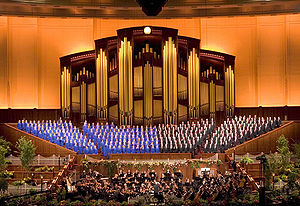
The Tabernacle Choir at Temple Square
Mormon Tarbernacle Choir med orkester
The Tabernacle Choir at Temple Square tidligere Mormon Tabernacle Choir eller Mormon Tabernakelkoret består af 360 medlemmer, alle frivillige. Koret er sponsoreret af Jesu Kristi Kirke af Sidste Dages Hellige, men er i øvrigt selvfinancierende, gennem koncertturneer, pladeudgivelser m.v. Korets dirigent er Mack Wilberg[1]